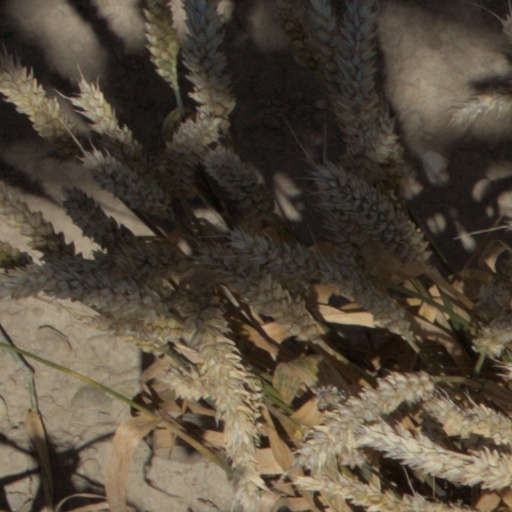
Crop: wheat